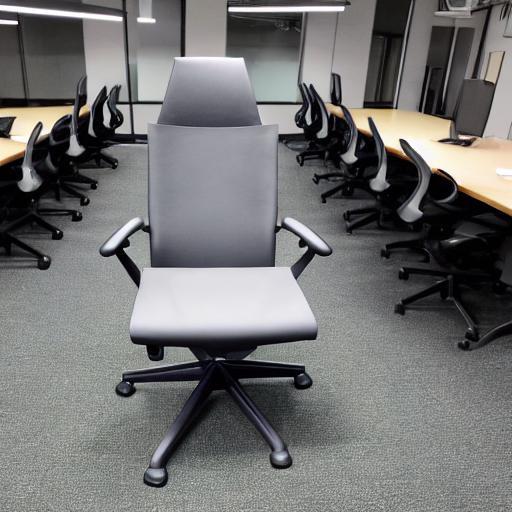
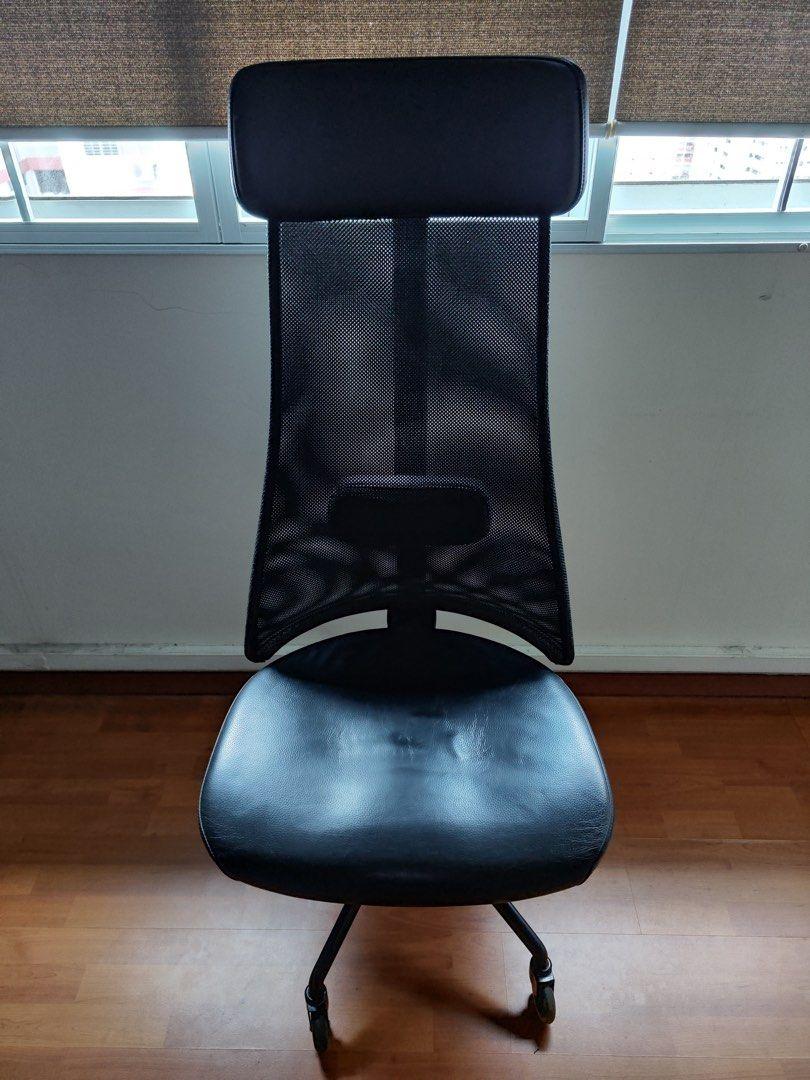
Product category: items_chair
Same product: no